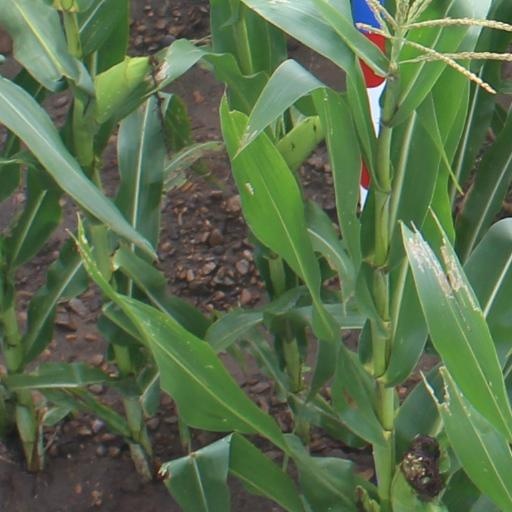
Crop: maize; corn